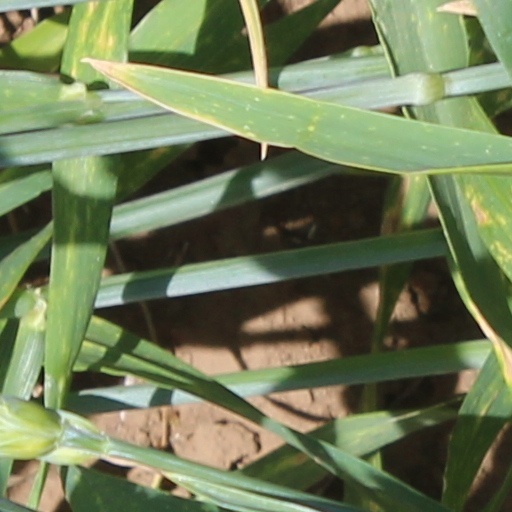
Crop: wheat